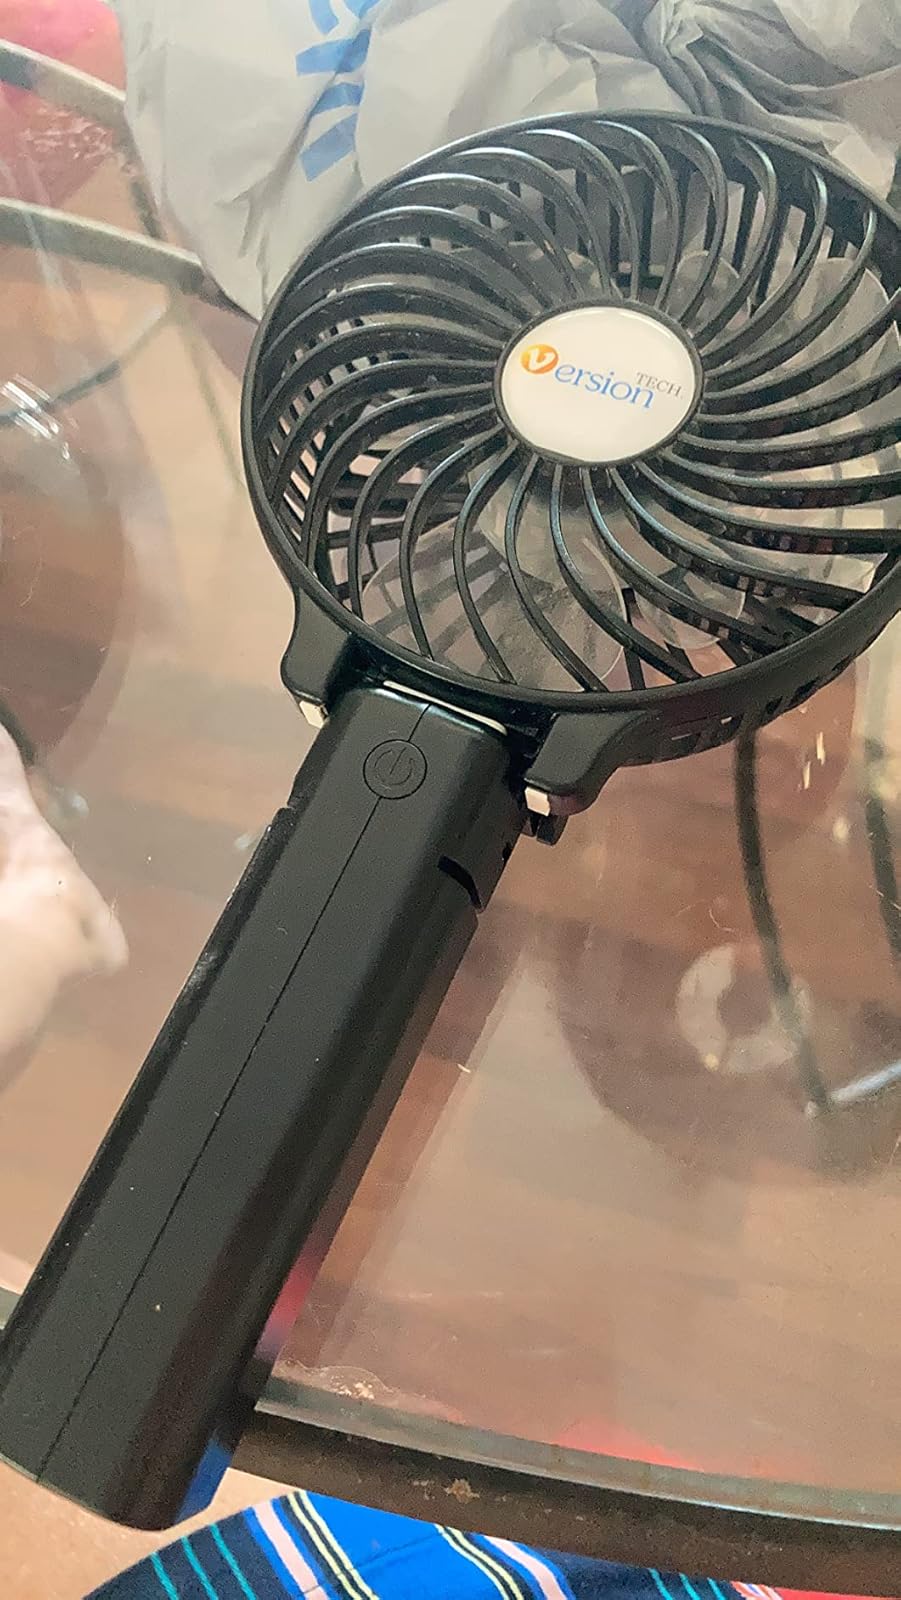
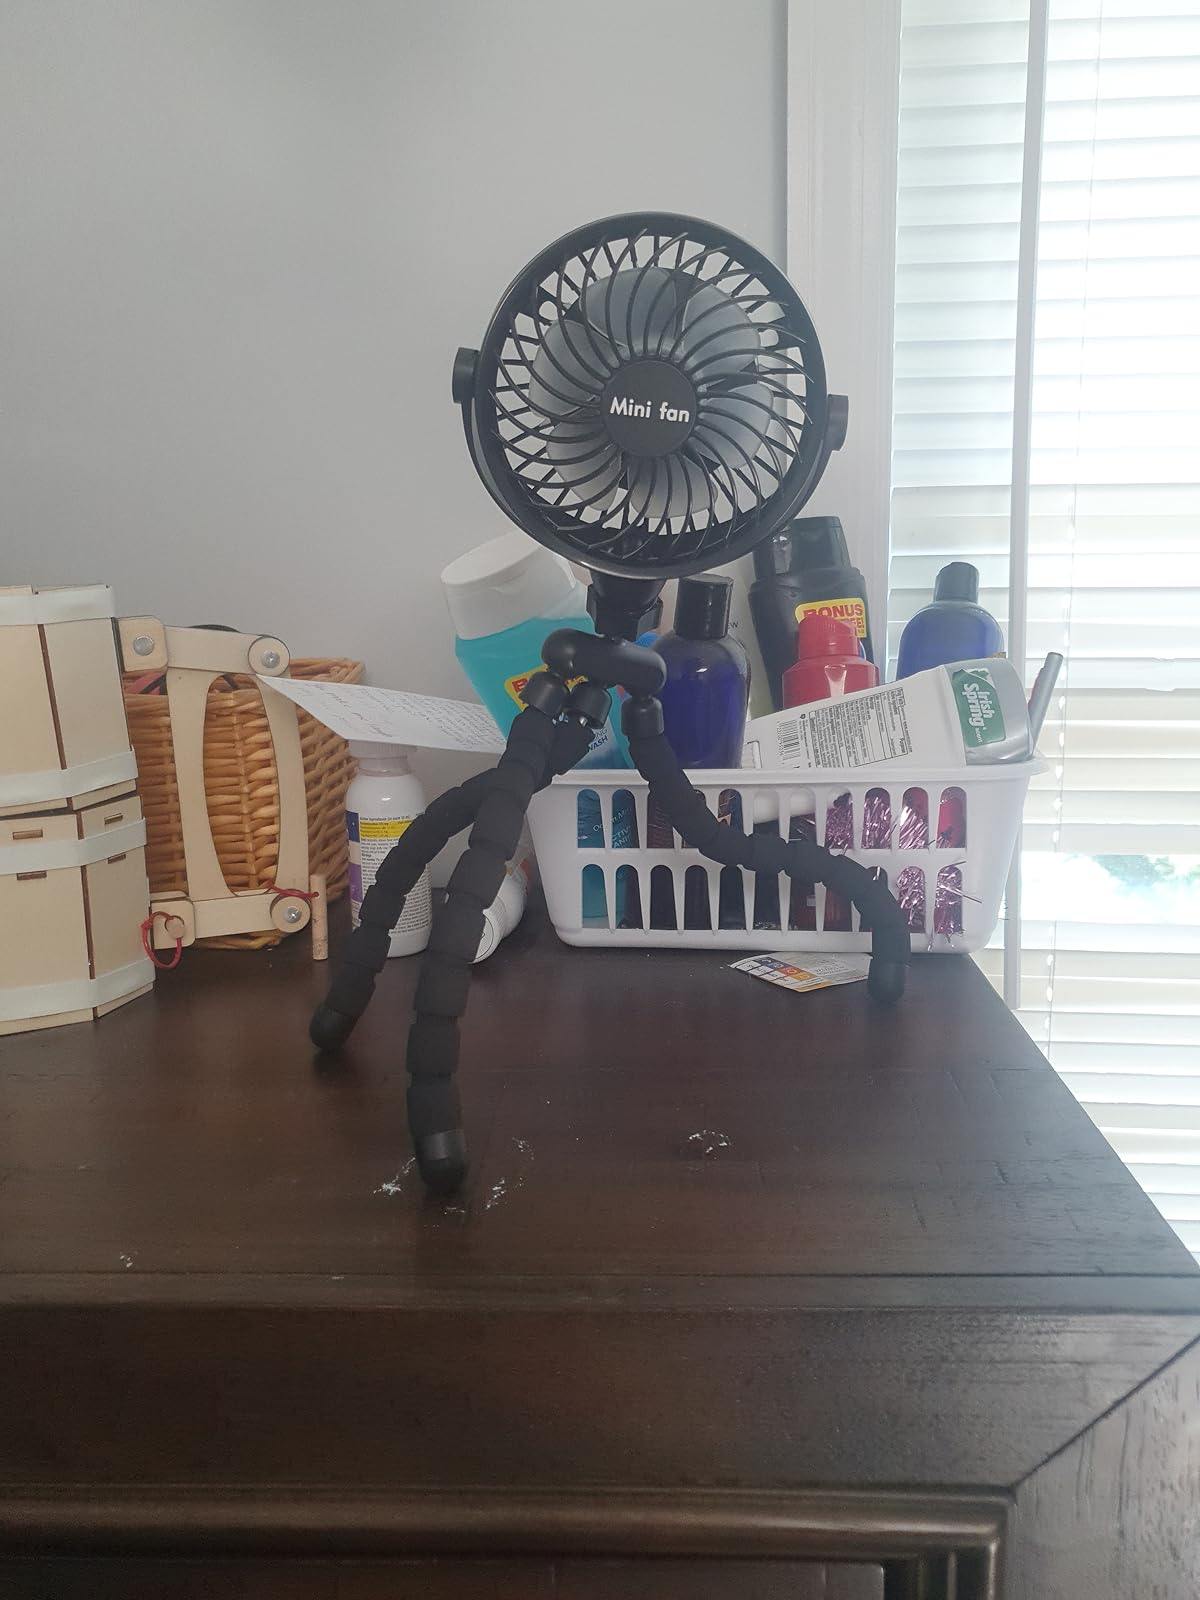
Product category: fan
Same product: no